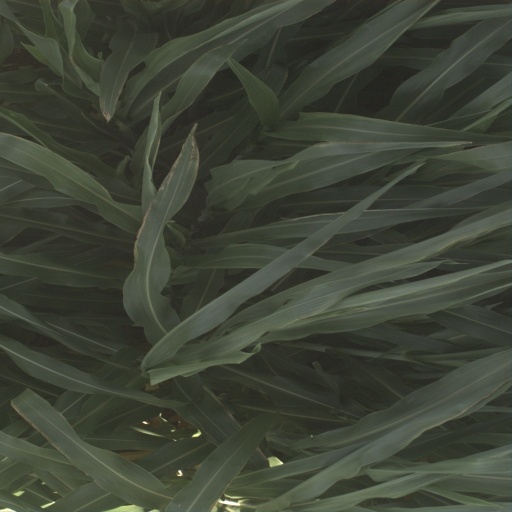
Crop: sorghum